Tropical cyclones in India

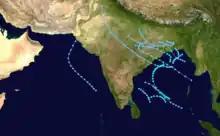
1928 North Indian Ocean cyclone season summary

In November 1940, a severe cyclone struck Mumbai, with gusts reaching reached 121 km/h in Colaba. There were bodies floating in floodwaters, and the cyclone cost the city 25 lakh rupees.